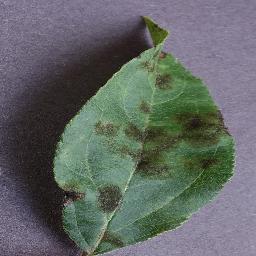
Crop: apple
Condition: scab